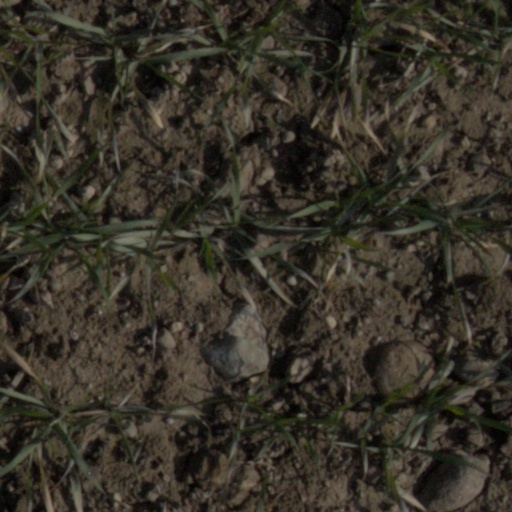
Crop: wheat